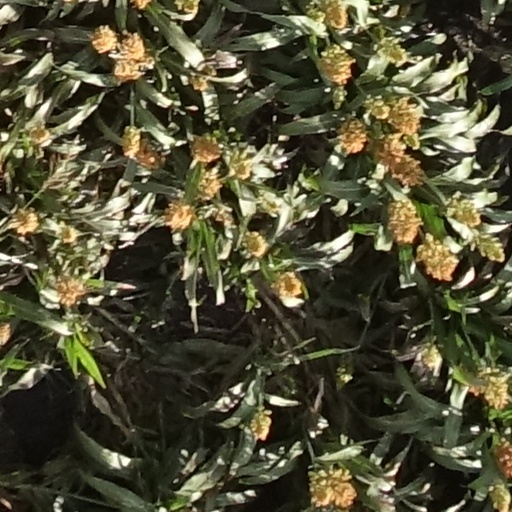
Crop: sorghum